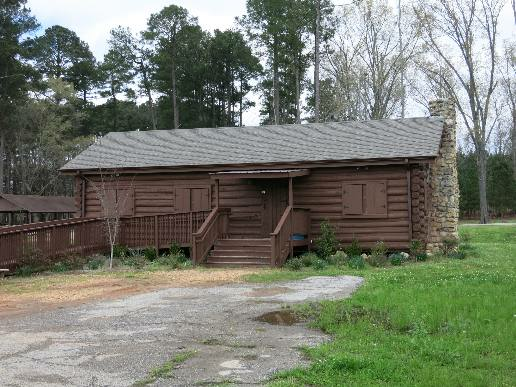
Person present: No